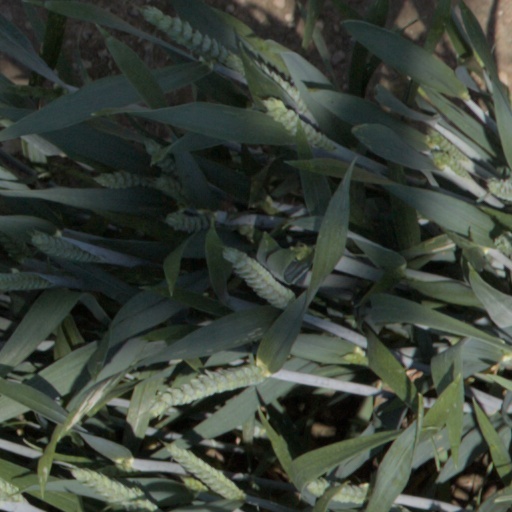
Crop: wheat